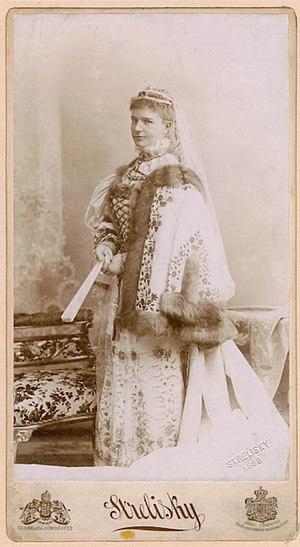
La comtesse Irma Sztáray de Sztára et Nagymihály a été la dame de compagnie de l'impératrice Élisabeth d'Autriche. La comtesse était le seul compagnon de voyage de l'impératrice quand celle-ci a été assassinée le 10 septembre 1898 à Genève en Suisse.